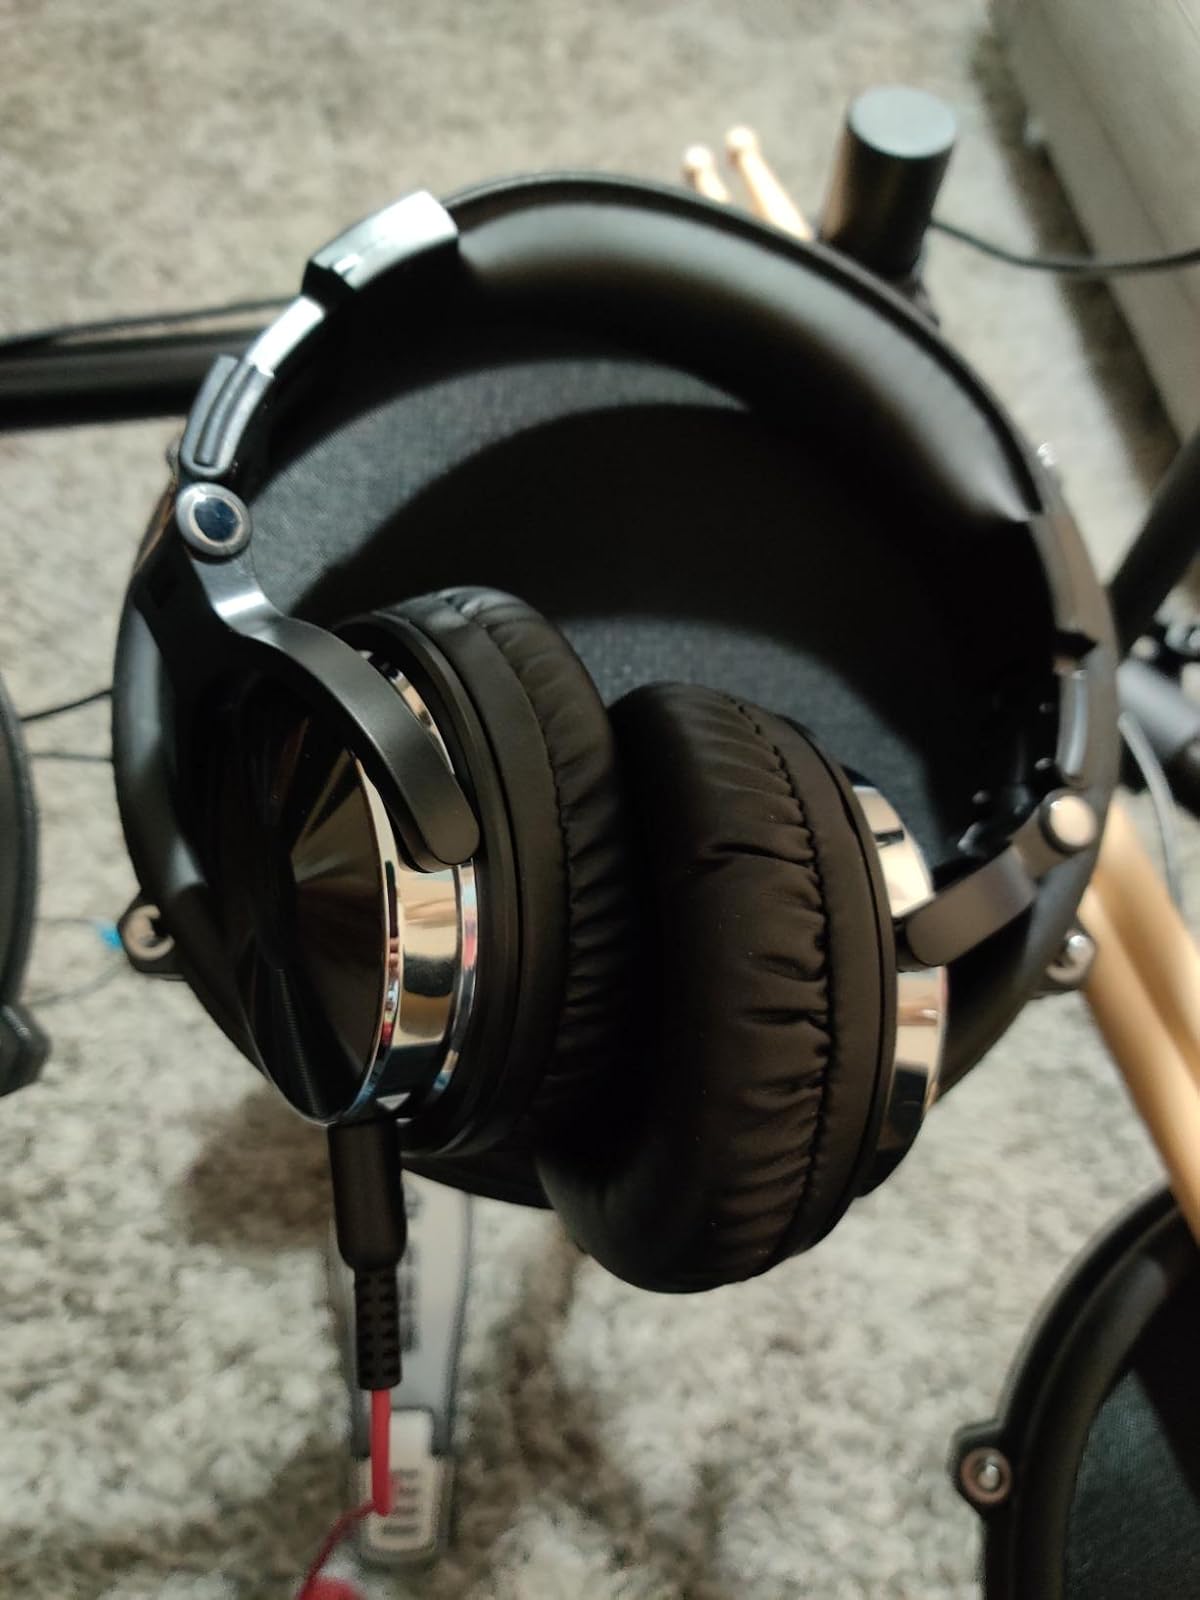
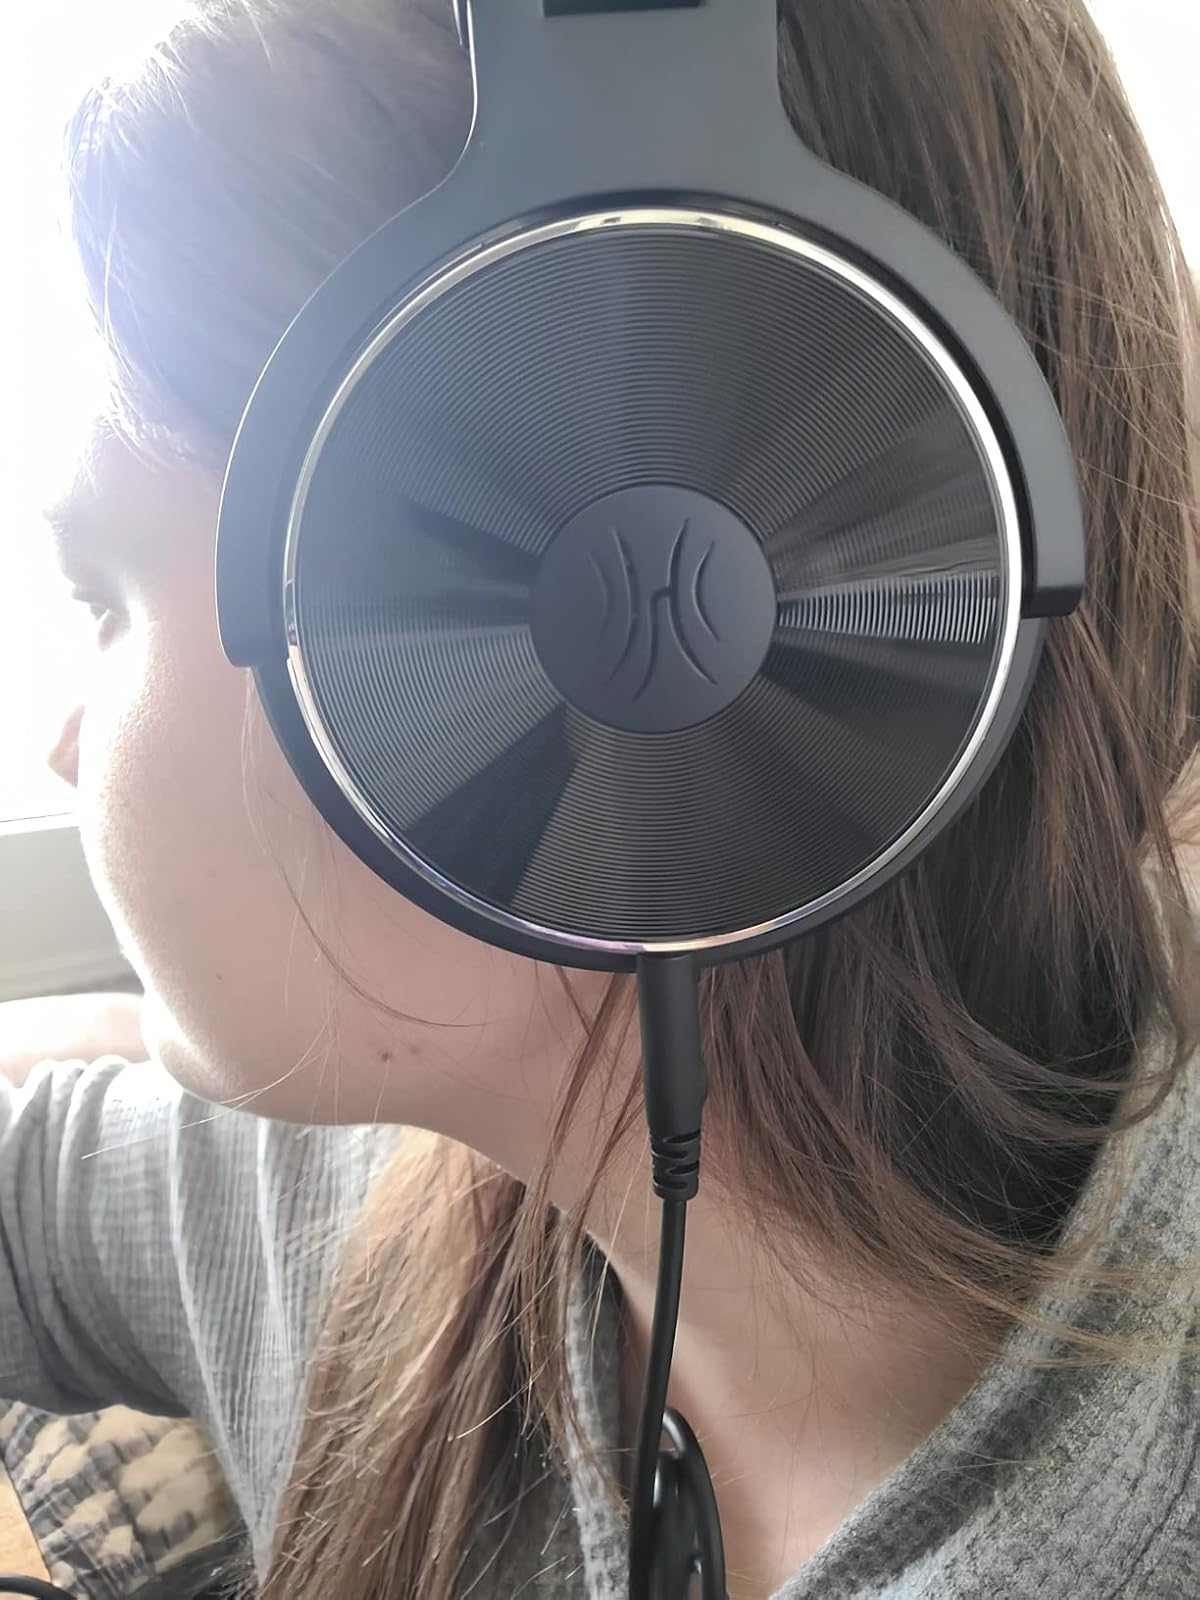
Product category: headphones
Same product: yes